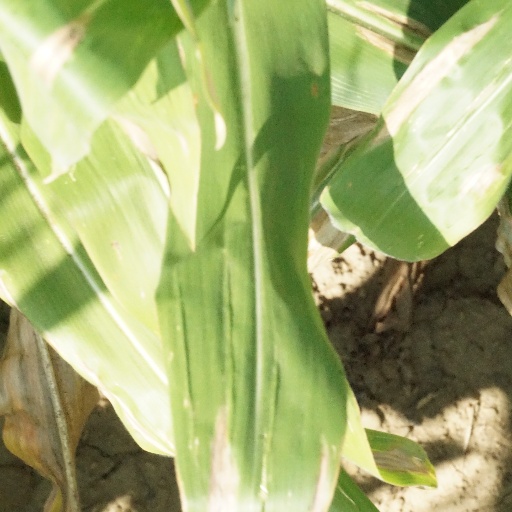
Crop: maize; corn